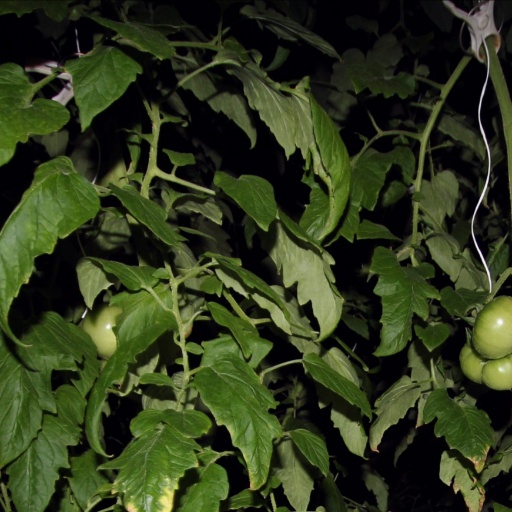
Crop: tomato